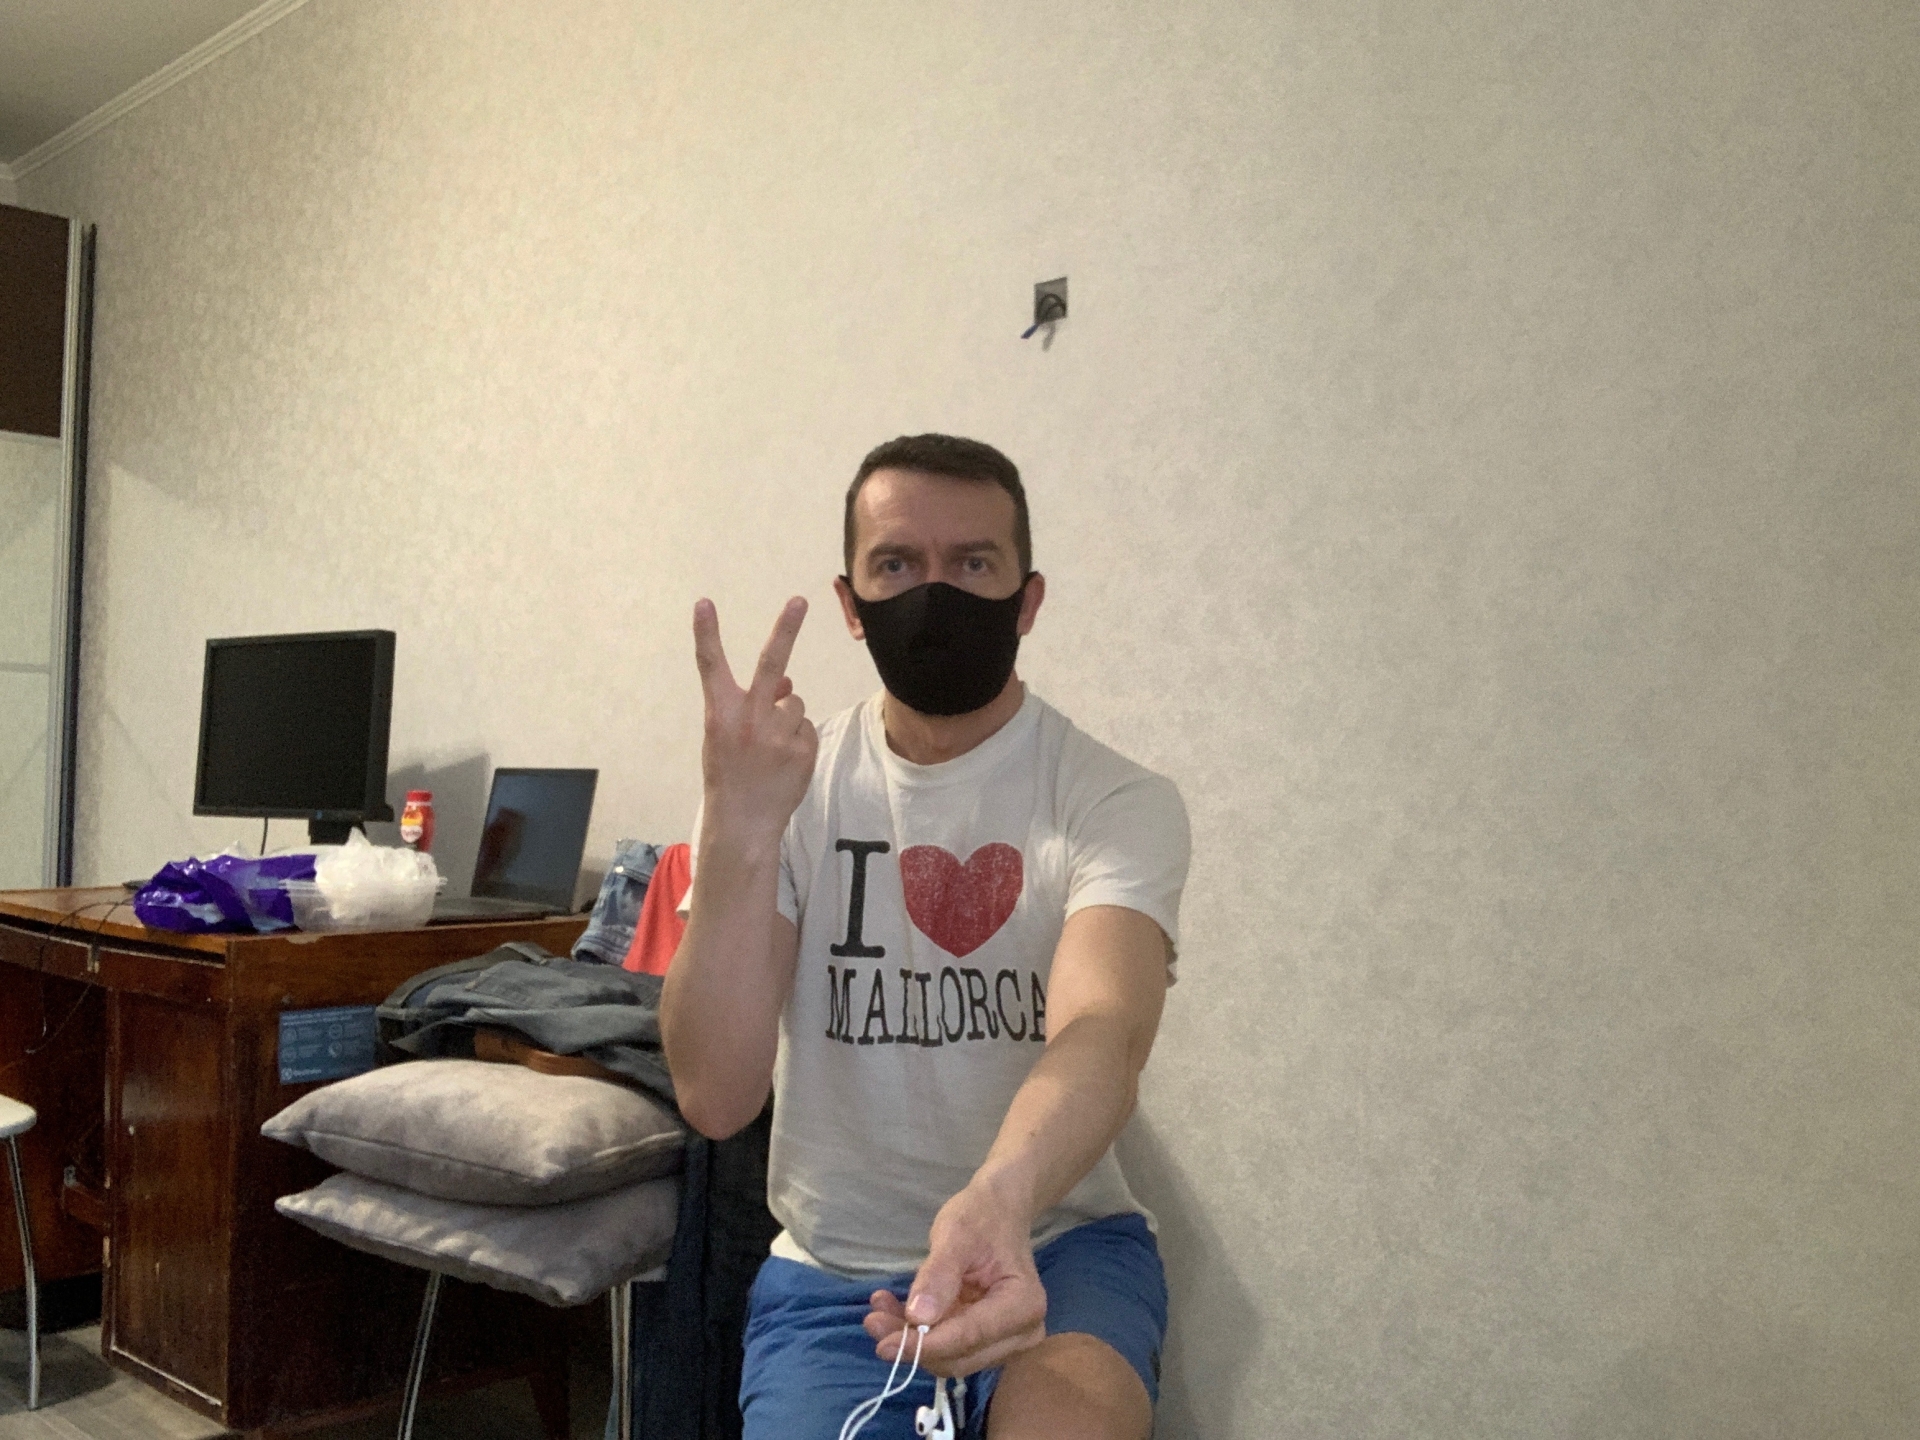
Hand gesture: peace_inverted